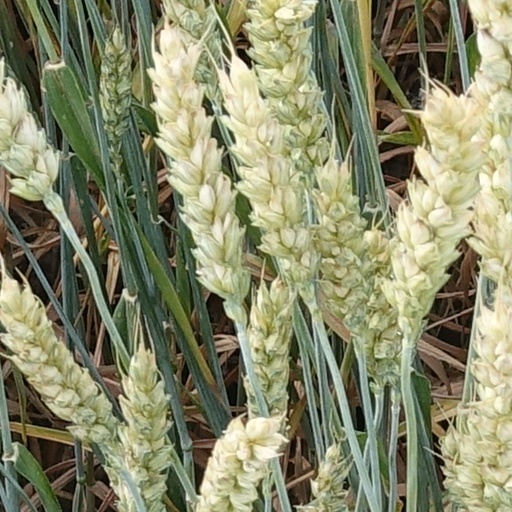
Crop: wheat